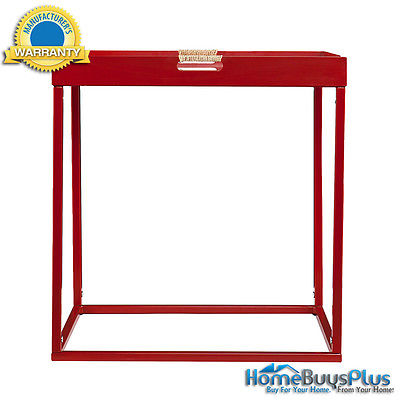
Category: table